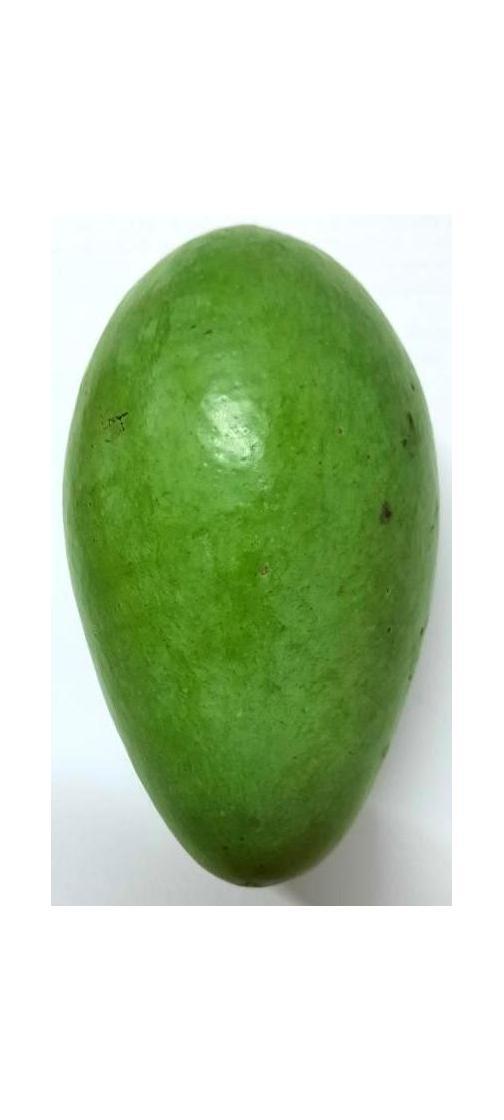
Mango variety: Amrapali